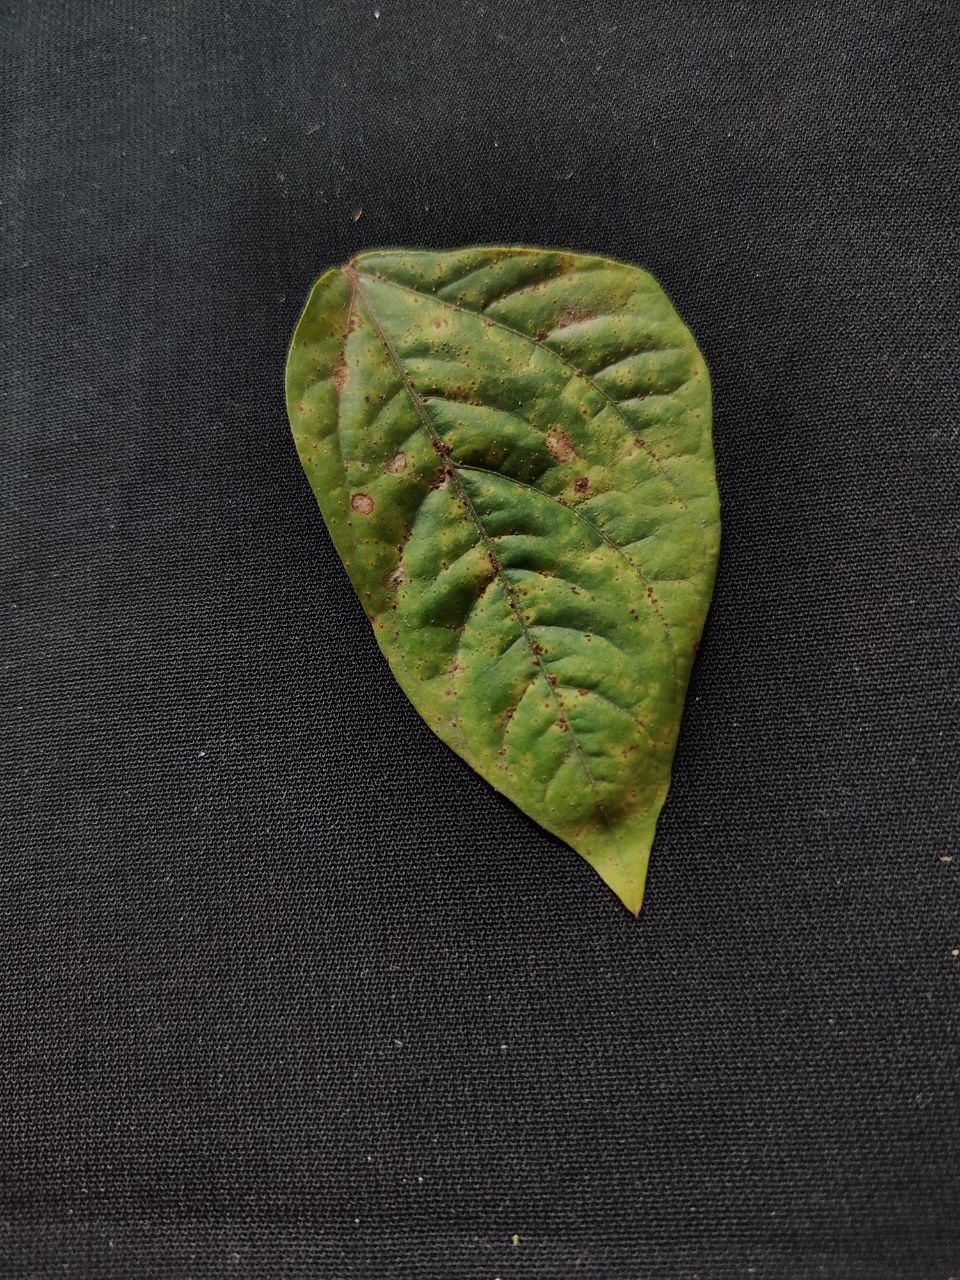
Crop: cowpea
Leaf condition: Septoria leaf spot